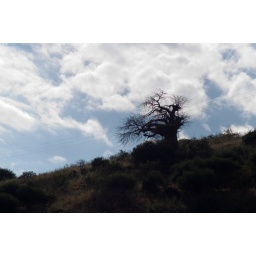
the Baobab tree can be 3000 years old. the telephone line in front of it can not.